Territorial evolution of Russia

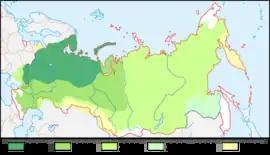
Territorial evolution of Russia from 1547 to 1725

The borders of Russia changed through military conquests and by ideological and political unions from the 16th century.